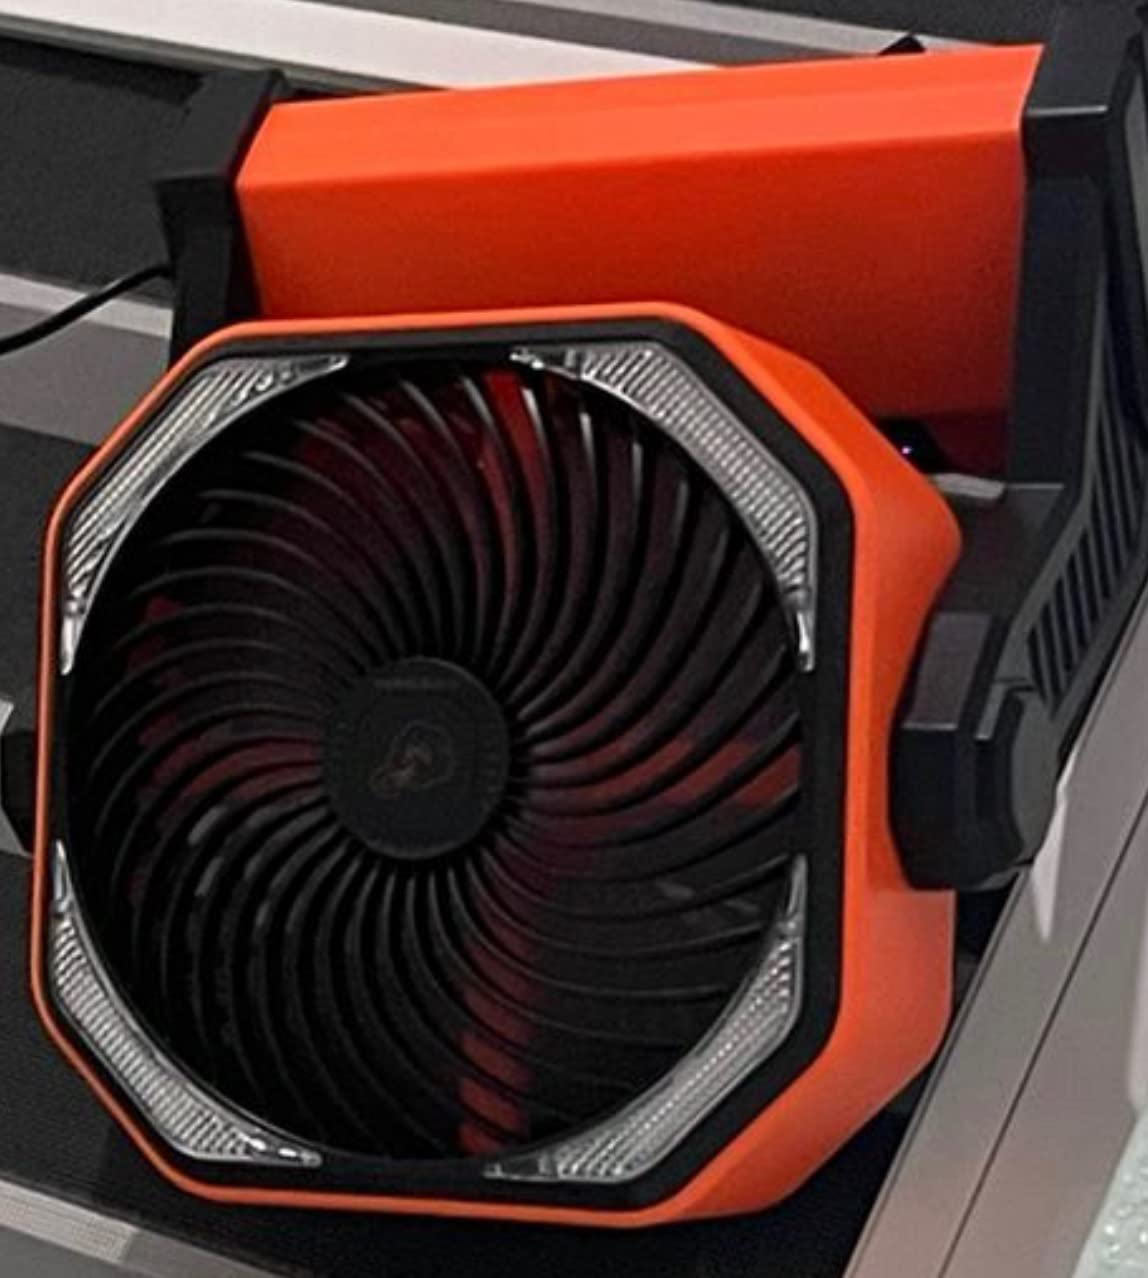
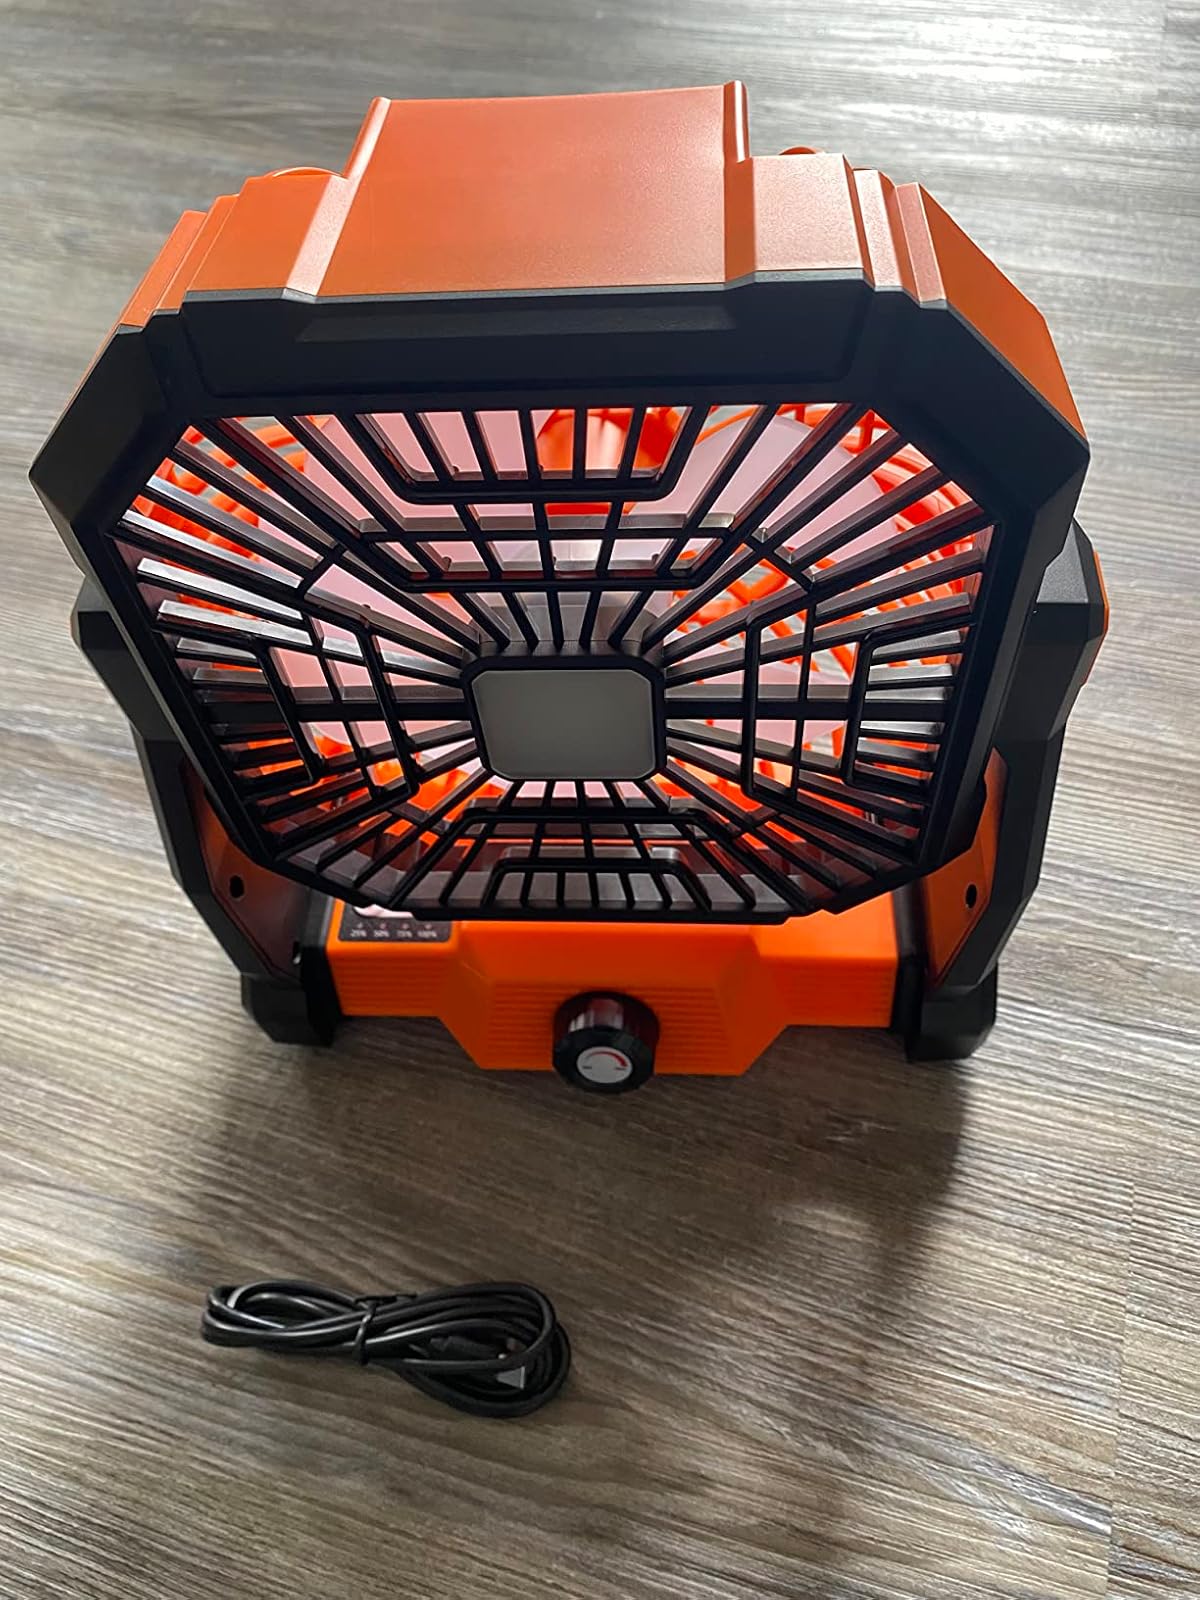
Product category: lantern
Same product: no